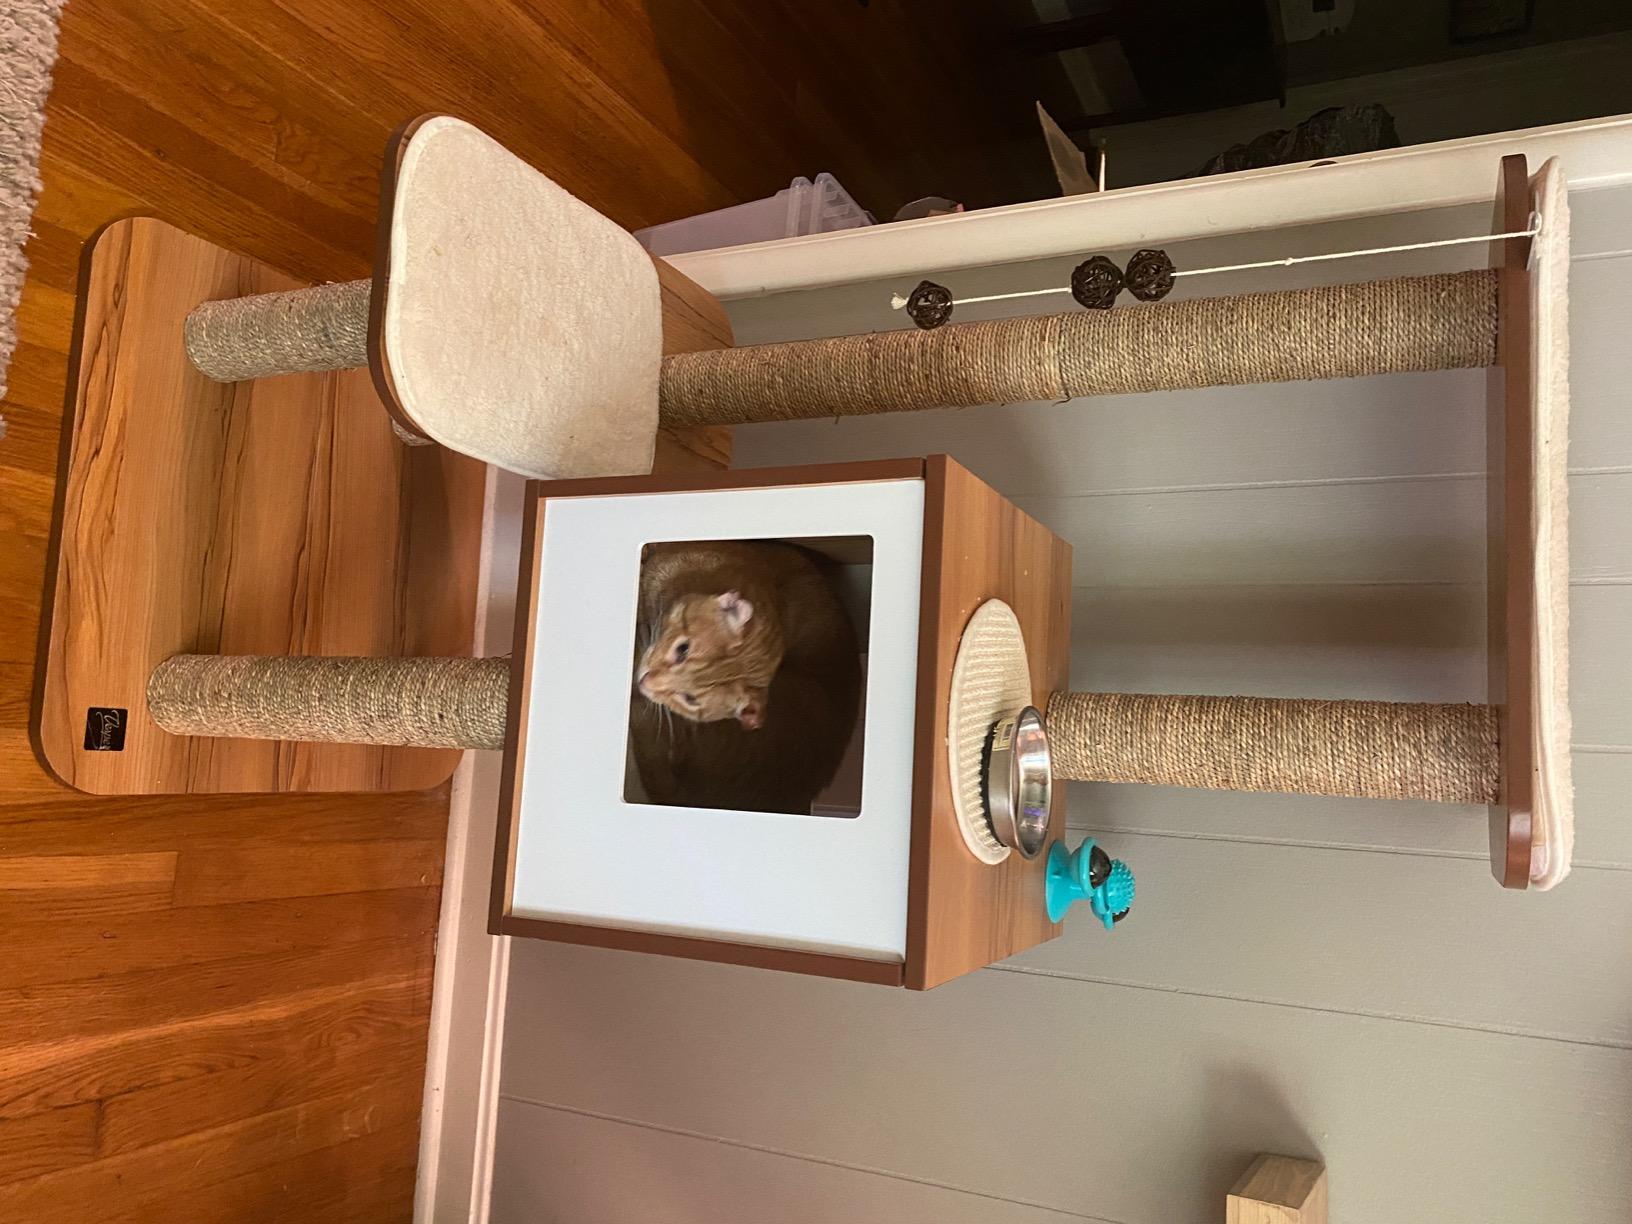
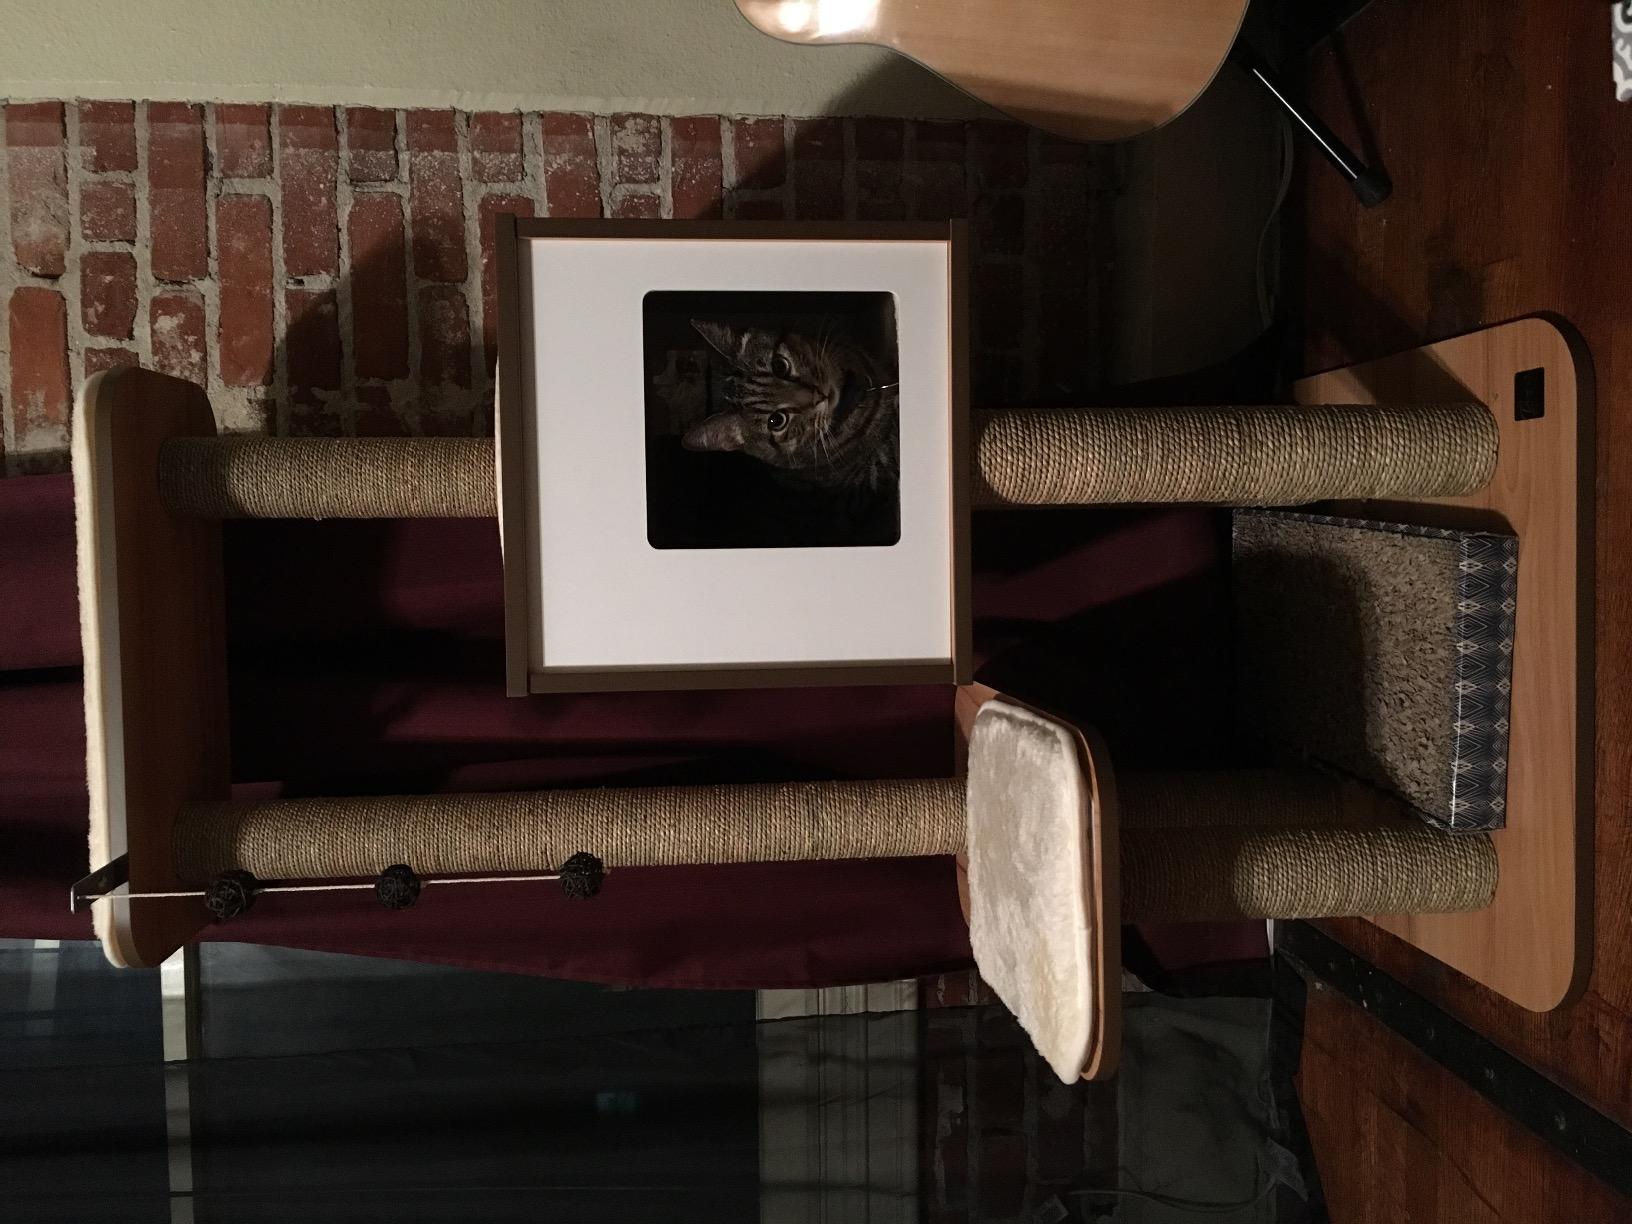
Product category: items_cat tree
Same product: yes